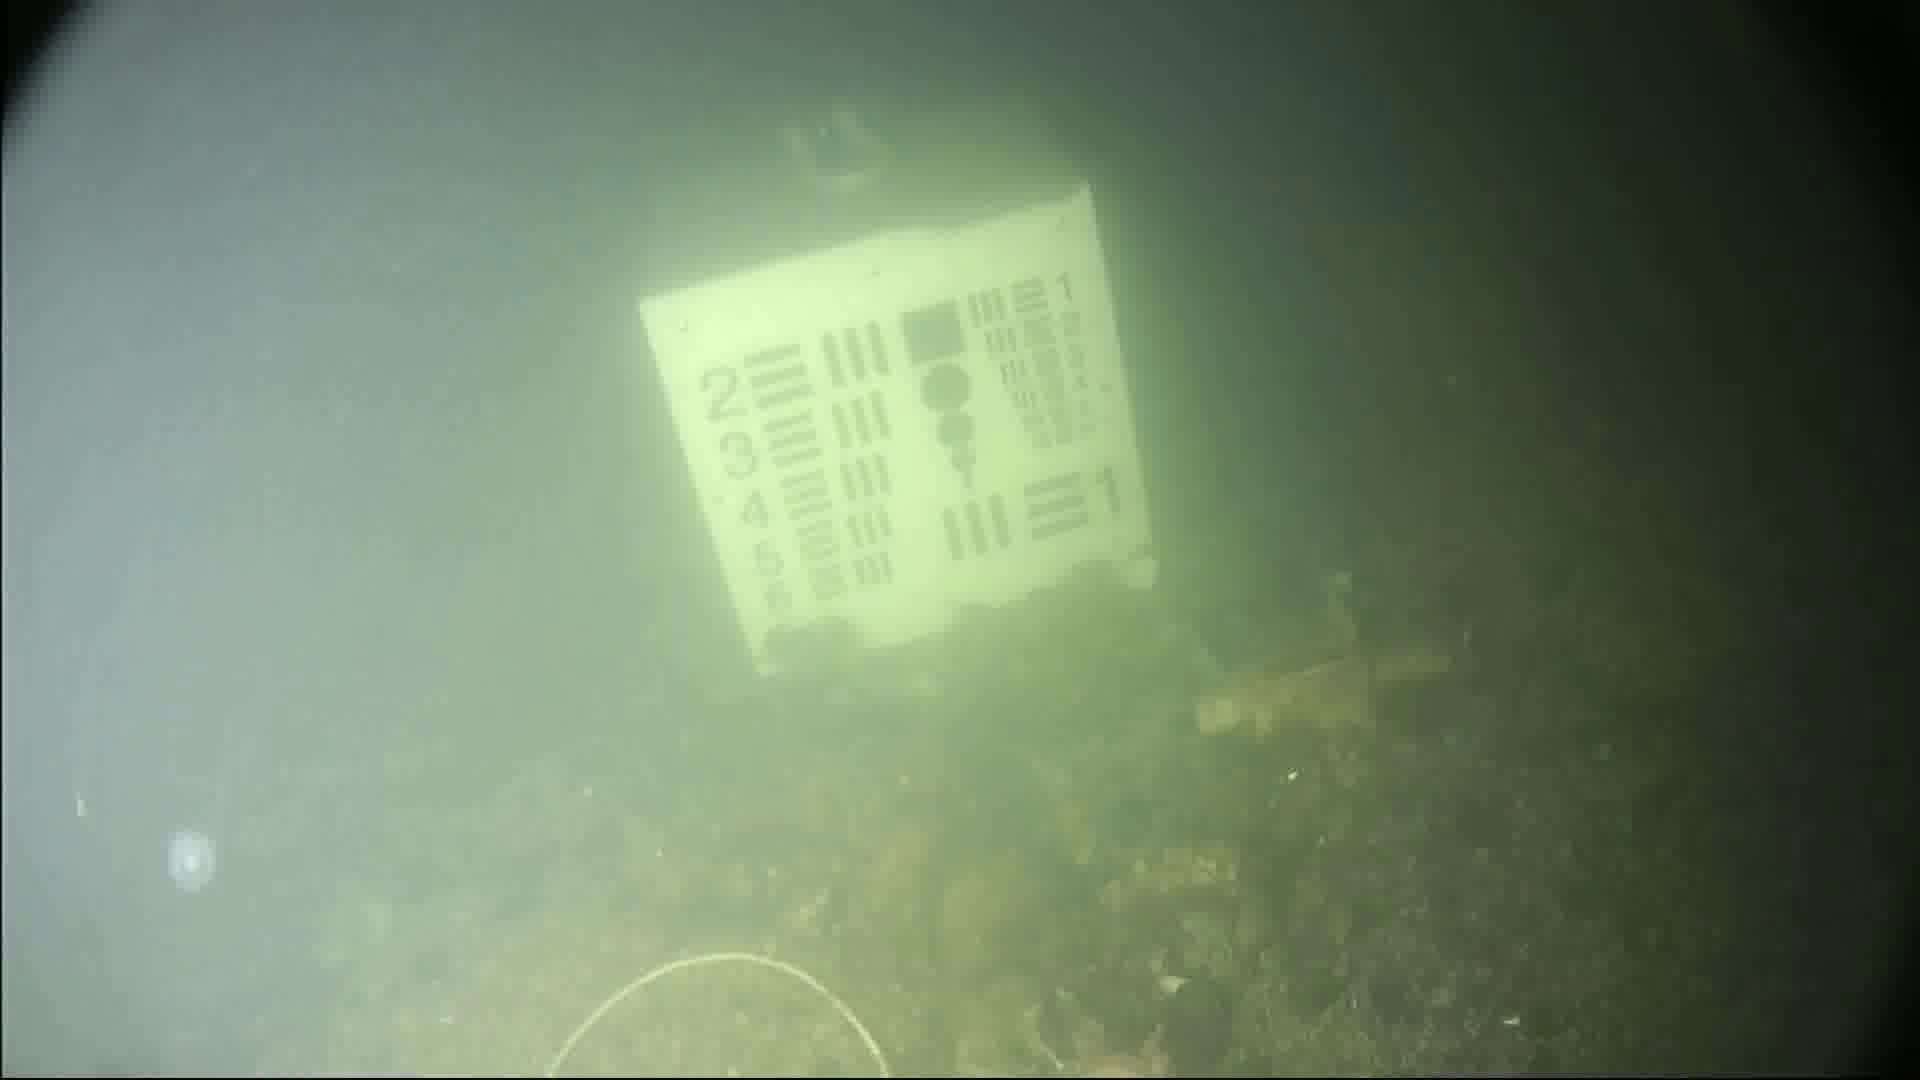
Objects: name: crab
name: jellyfish